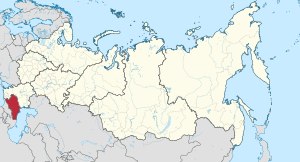
Nordkaukasiske føderale distrikt
Nordkaukasiske føderale distrikt (markeret i rødt)
Nordkaukasiske føderale distrikt er et af de ni føderale distrikter i Rusland. Det er beliggende i det sydvestlige Rusland, i det nordlige Kaukasus. Det føderale distrikt blev skilt ud fra det Sydlige føderale distrikt den 19. januar 2010.